St. Mary's School, Nairobi

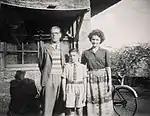
An early student of the school with his parents in 1949.

St. Mary's School was founded in 1939 in the Parklands area of Nairobi, from Blackrock College in Dublin, Ireland.